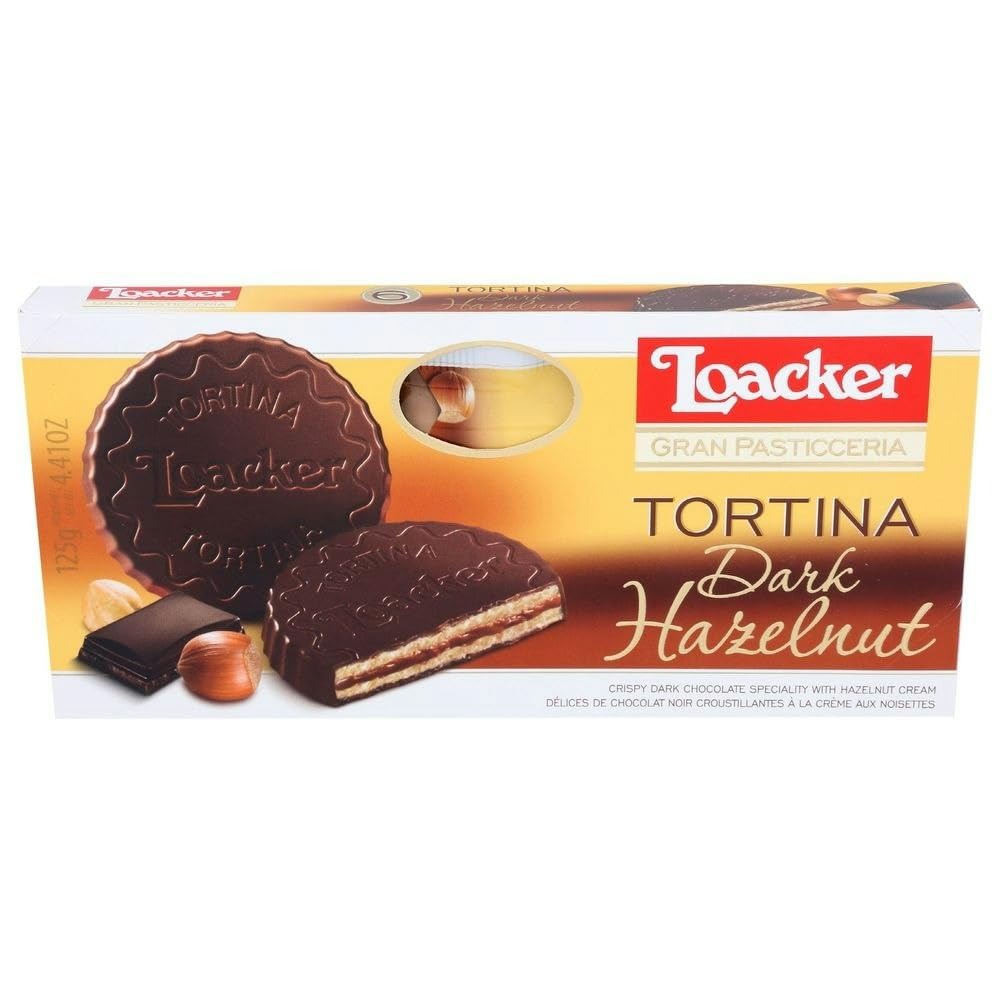
Item Name: Generic L.oacker Cookie Dark Hazelnut 4.41OZ Pack of 12
Bullet Point 1: High-Quality Ingredients: Made with premium, carefully selected ingredients to ensure the best taste and quality in every bite.
Bullet Point 2: Perfect for Any Occasion: Ideal for snacks, parties, and gatherings, these treats are perfect for sharing with family and friends.
Bullet Point 3: Versatile Uses: Great for adding to lunchboxes, enjoying with coffee or tea, or as a quick dessert option.
Bullet Point 4: Trusted Brand: From reputable brands known for their commitment to quality and customer satisfaction.
Product Description: Savor the rich and intense flavor of dark chocolate and hazelnut in these delectable cookies. Perfect for a sophisticated snack, they offer a luxurious treat that's sure to please.
Value: 52.92
Unit: Ounce

Price: 102.99